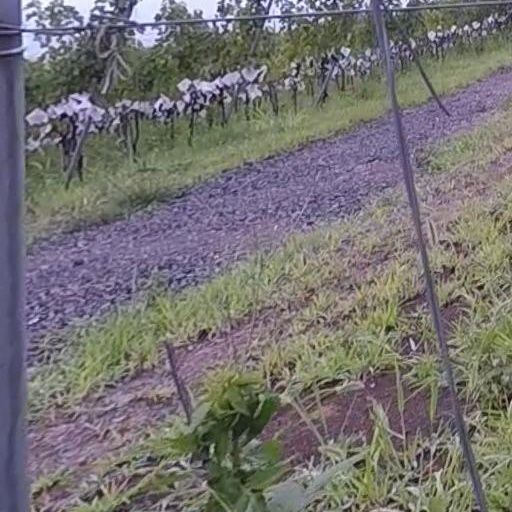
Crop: grape